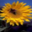
Label: sunflower